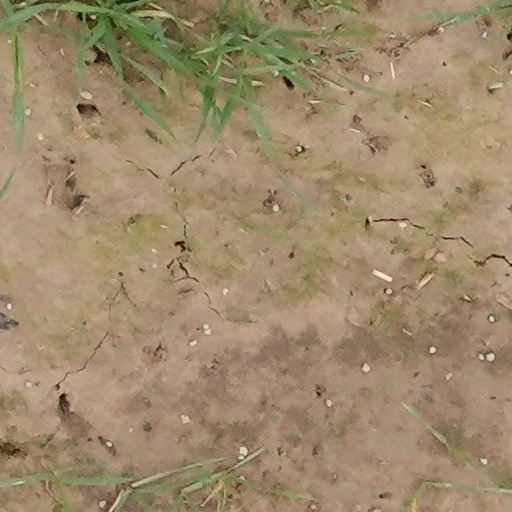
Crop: wheat